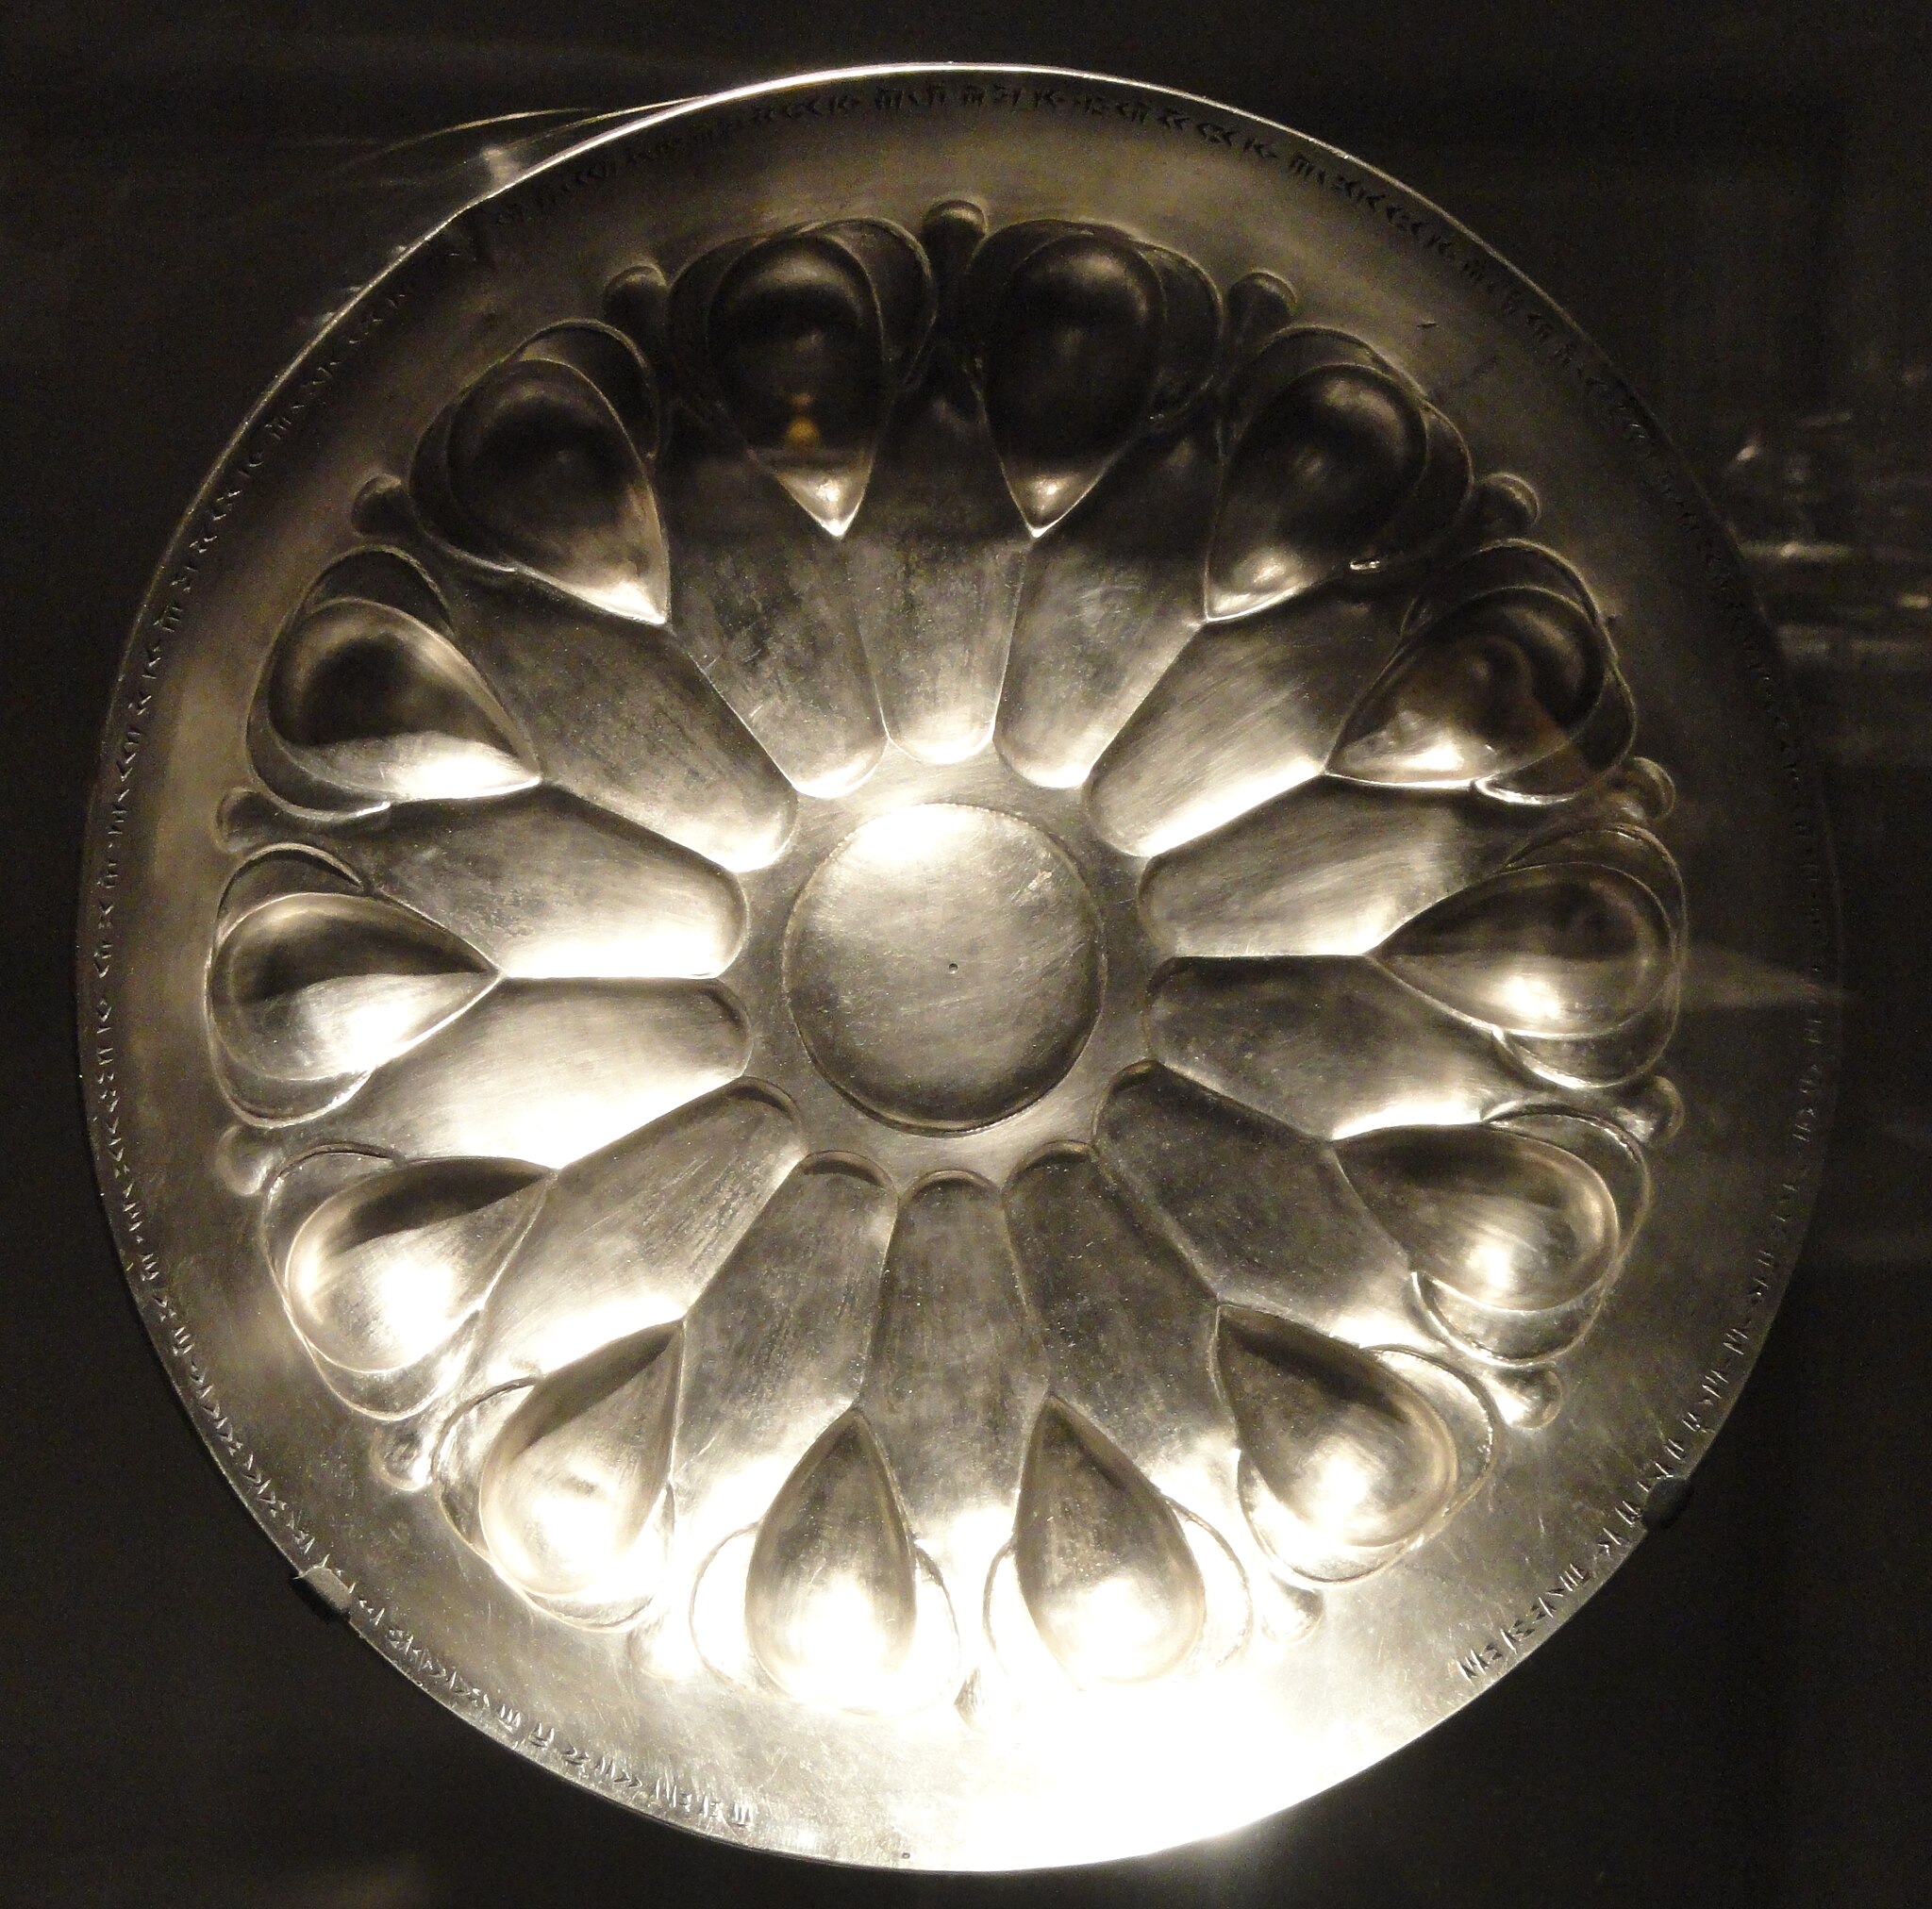
Title: Phiale (shallow drinking vessel) inscribed in Old Persian cuneiform with phrase regarding king Artaxerxes I, Achaemenid period, 5th century BC, silver - Arthur M. Sackler Gallery - DSC05818
Description: Exhibit in the Arthur M. Sackler Gallery, Washington, DC, USA. This artwork is old enough so that it is in the public domain. Photography was permitted in the museum without restriction. Artaxšaçâ \ XŠ \ vazraka \ XŠ \ XŠyânâm \ XŠ \ DHyûnâm \ Xšayâršahyâ \ XŠhyâ \ puça \ Xšayâršahyâ \ Dârayavaušahyâ \ XŠhyâ \ puça \ Haxâmanišiya \ hya \ imam \ bâtugara \ siyamam \ vithiyâ \ karta Artaxerxes, the great king, king of kings, king of all peoples, son of king Xerxes, Xerxes the son of king Darius, the Achaemenid, who made this silver cup in his palace. Source
Date: 2013-02-12 16:33:59
Categories: Taken with Sony DSC-H55, CC-Zero, Darius I, Xerxes I, Artaxerxes I, Achaemenid metalwork, Self-published work, Silverware in Iran, 5th-century BC metalwork, Files uploaded by Daderot, Old Persian inscriptions, Pre-Islamic Iranian art in the Metropolitan Museum of Art, Near Eastern antiquities in the Arthur M. Sackler Gallery